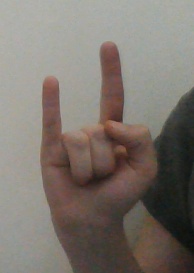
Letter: la